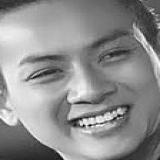
ca sĩ Hoài Lâm